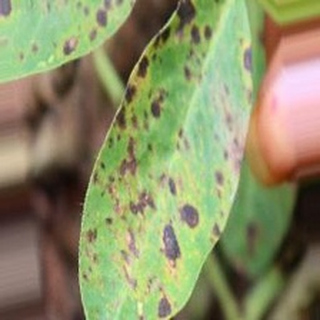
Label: groundnut_late_leaf_spot